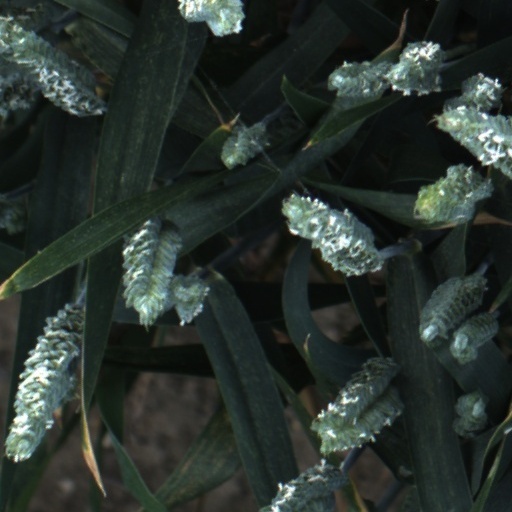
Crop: wheat